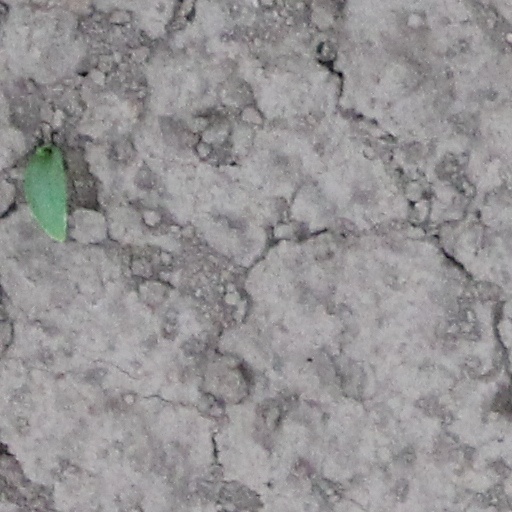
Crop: wheat